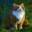
Label: cat